Gradient descent

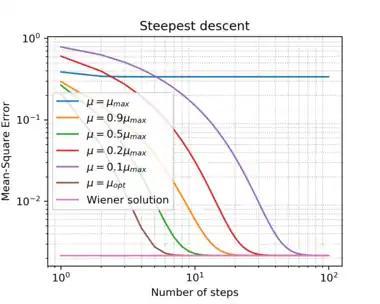
The steepest descent algorithm applied to the Wiener filter

The basic intuition behind gradient descent can be illustrated by a hypothetical scenario. People are stuck in the mountains and are trying to get down (i.e., trying to find the global minimum). There is heavy fog such that visibility is extremely low. Therefore, the path down the mountain is not visible, so they must use local information to find the minimum. They can use the method of gradient descent, which involves looking at the steepness of the hill at their current position, then proceeding in the direction with the steepest descent (i.e., downhill). If they were trying to find the top of the mountain (i.e., the maximum), then they would proceed in the direction of steepest ascent (i.e., uphill). Using this method, they would eventually find their way down the mountain or possibly get stuck in some hole (i.e., local minimum or saddle point), like a mountain lake. However, assume also that the steepness of the hill is not immediately obvious with simple observation, but rather it requires a sophisticated instrument to measure, which the persons happen to have at the moment. It takes quite some time to measure the steepness of the hill with the instrument, thus they should minimize their use of the instrument if they wanted to get down the mountain before sunset. The difficulty then is choosing the frequency at which they should measure the steepness of the hill so not to go off track.